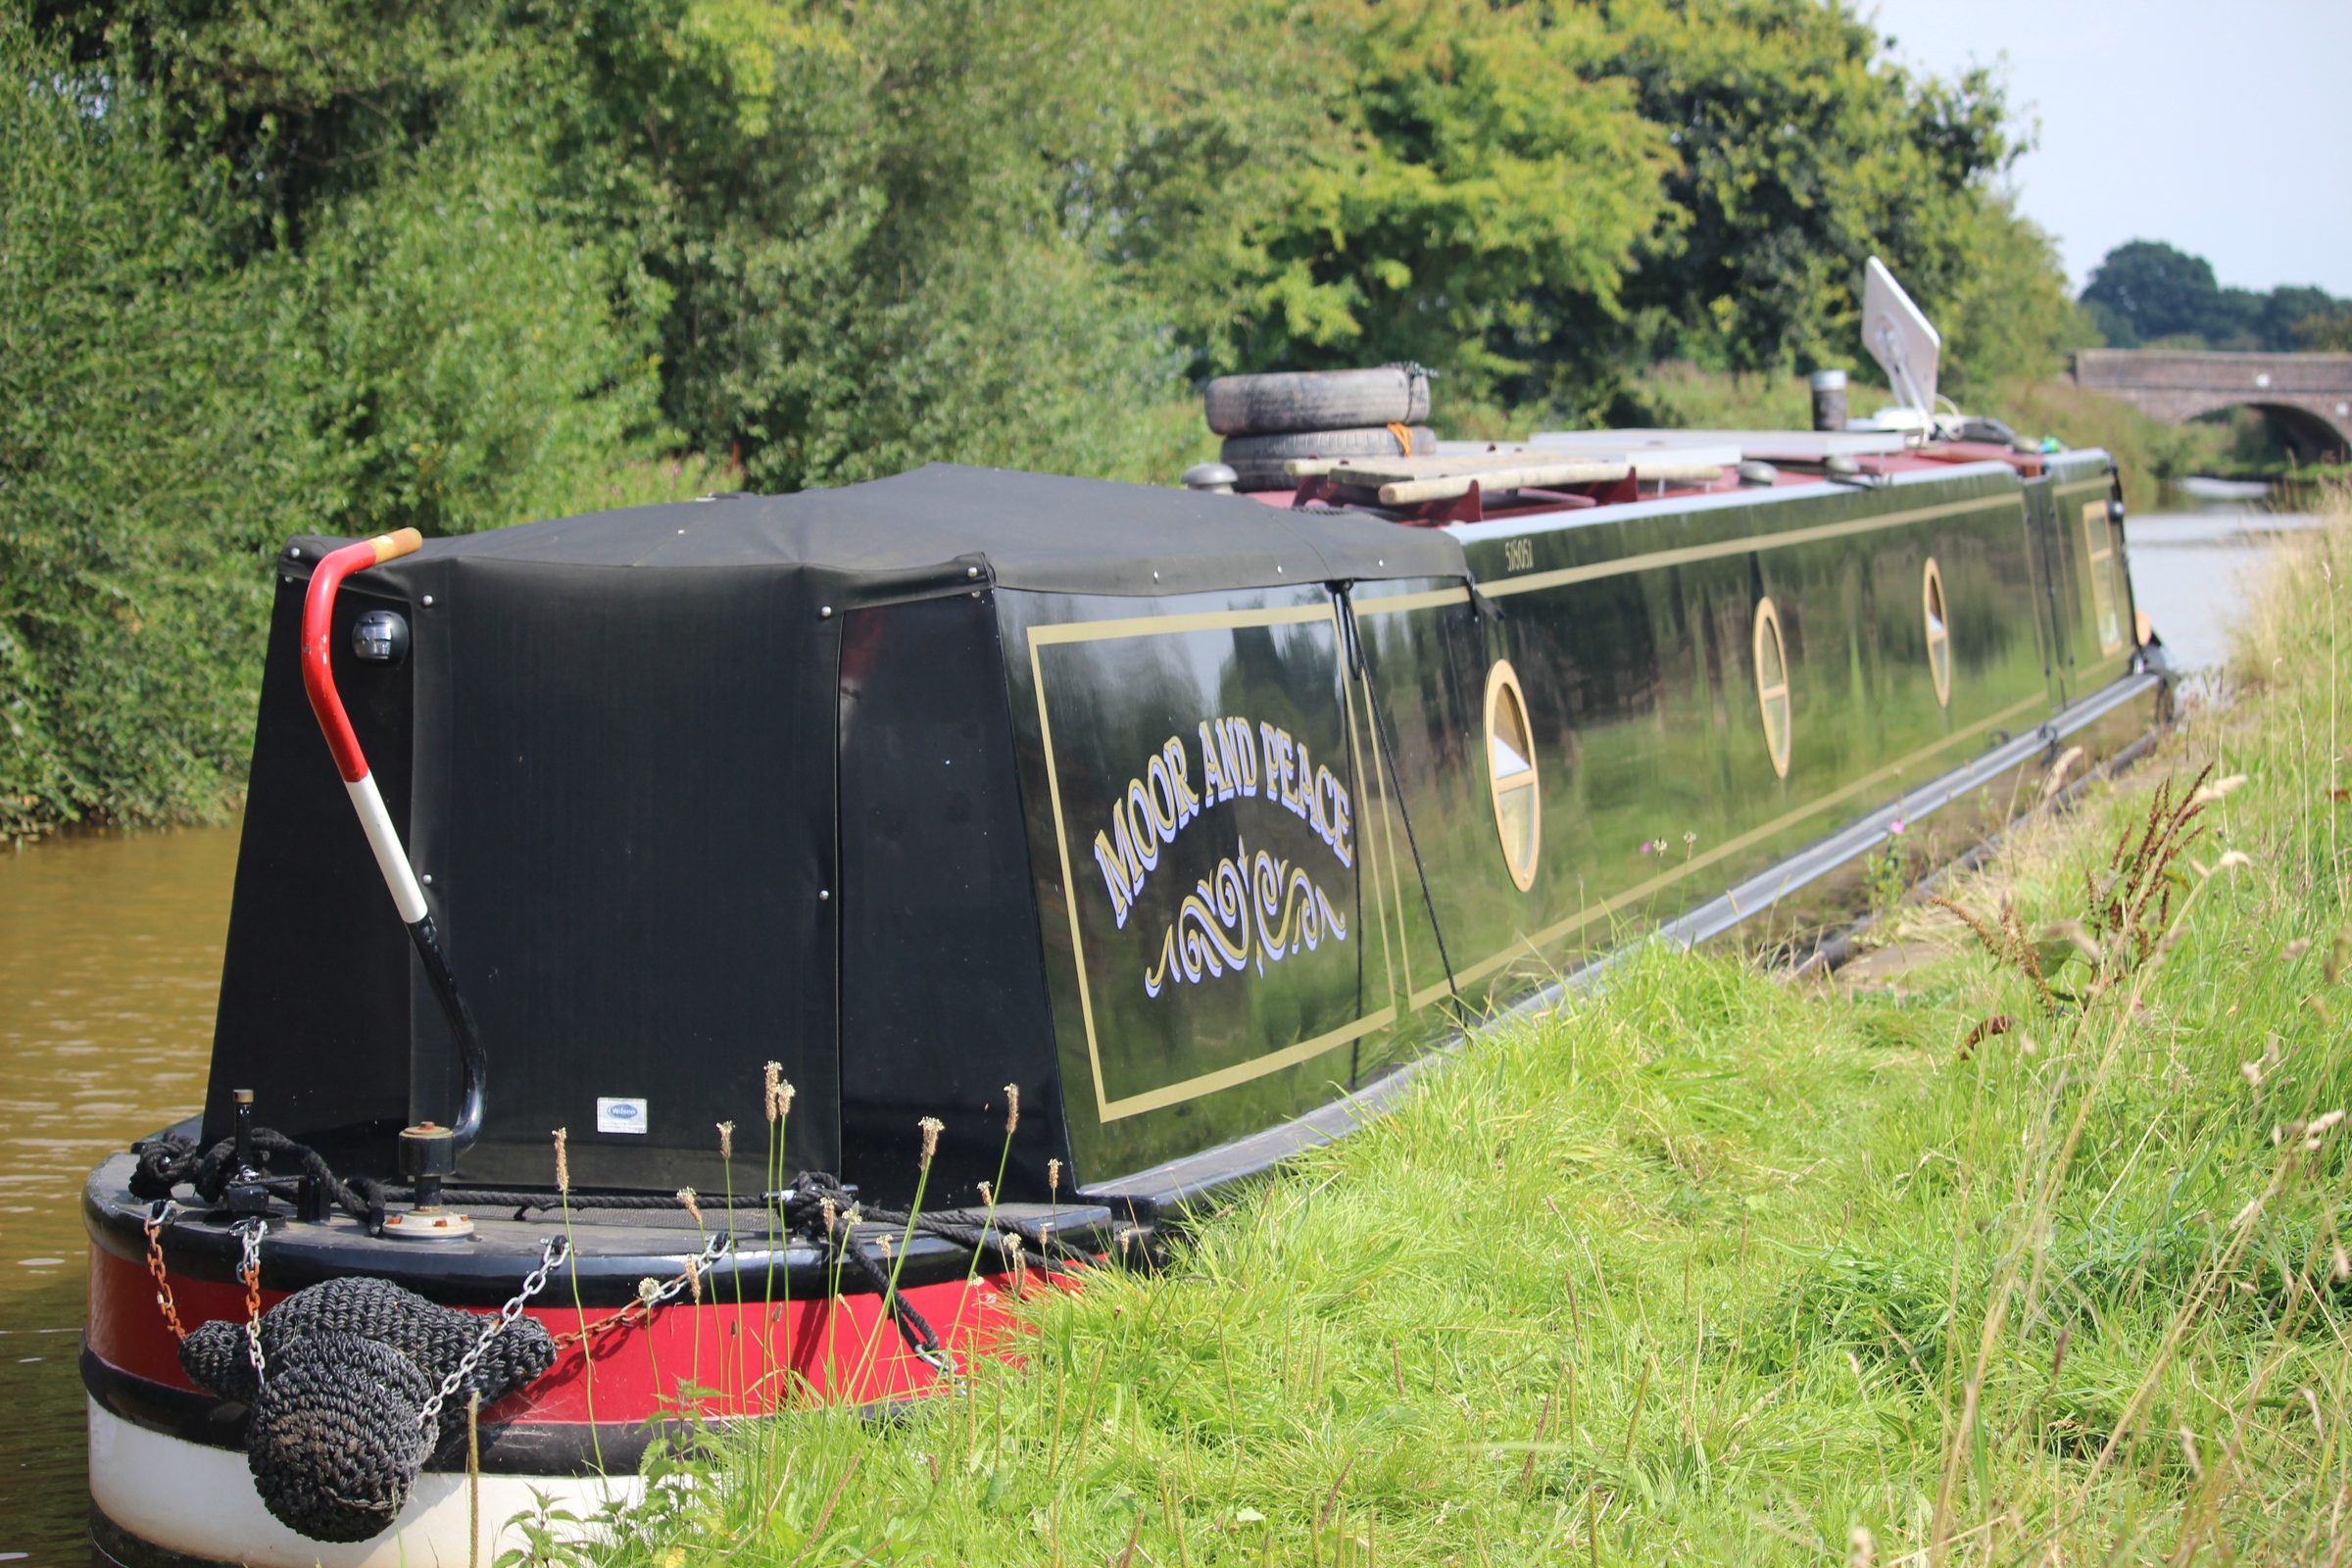
boat, canal, summer, transport, vehicle, waterway, 2016, locomotive, trentandmerseycanal, sandbach, cheshireringcanalswalk, towpathwalk, narrowboats, wheelock, hassallgreen, walkingbirdwatching, count, lev, nikolayevich, tolstoy, leo, rolling stock, railroad car